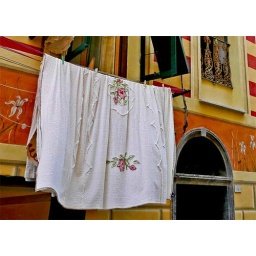
Embroidered bedspread and decorative painted exterior wall on building in Monterosso in Cinque Terre.